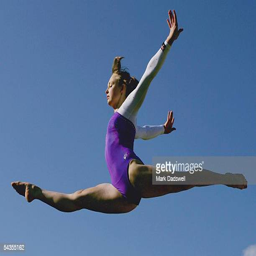
person during a photo session